Applications of capacitors

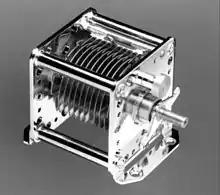
Air gap tuning capacitor

Capacitors and inductors are applied together in tuned circuits to select information in particular frequency bands. For example, radio receivers rely on variable capacitors to tune the station frequency. Speakers use passive analog crossovers, and analog equalizers use capacitors to select different audio bands.